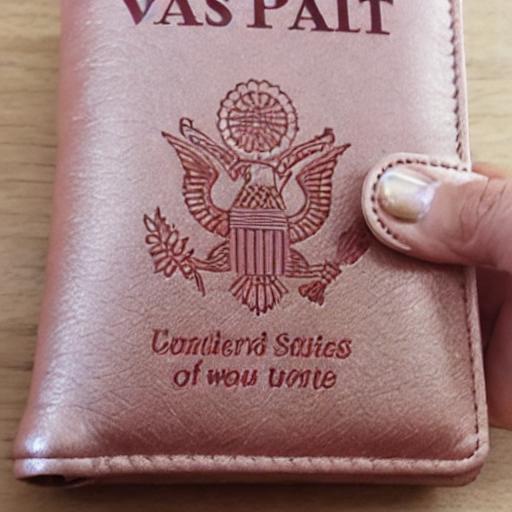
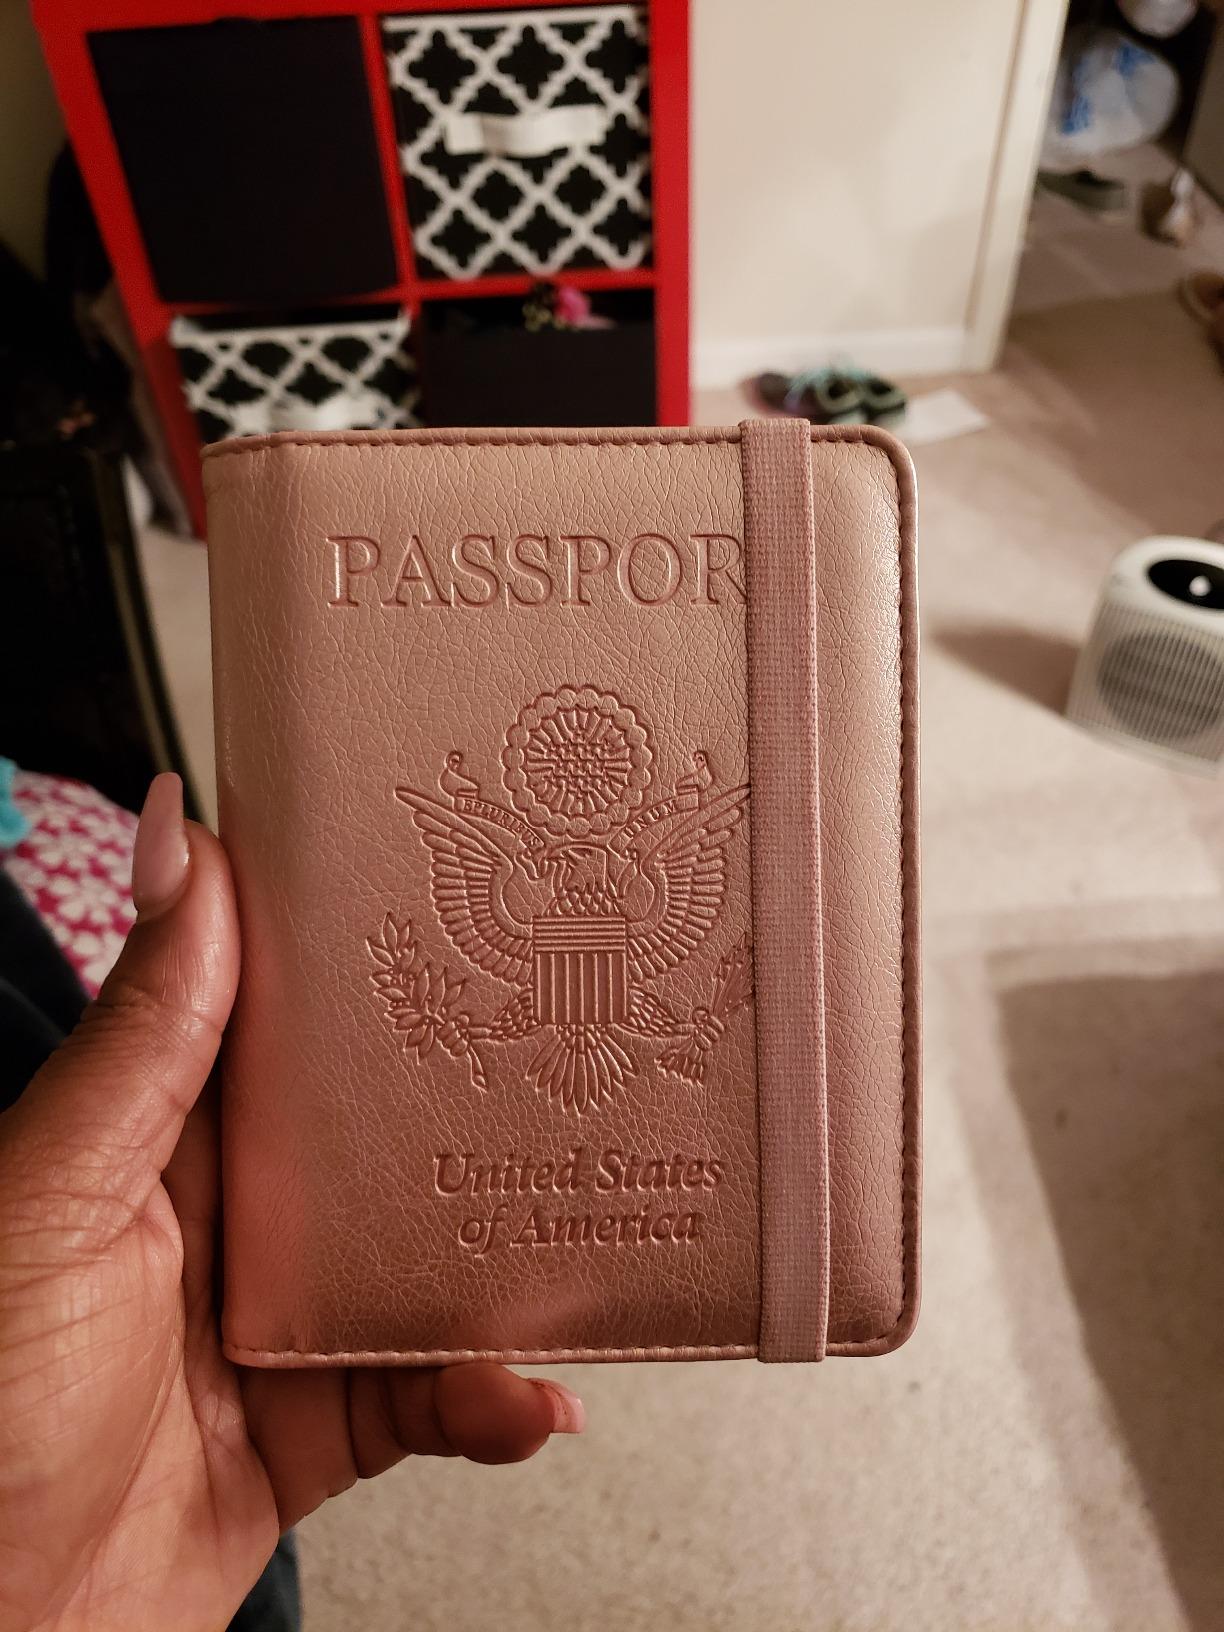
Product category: accessories_wallet
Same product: no